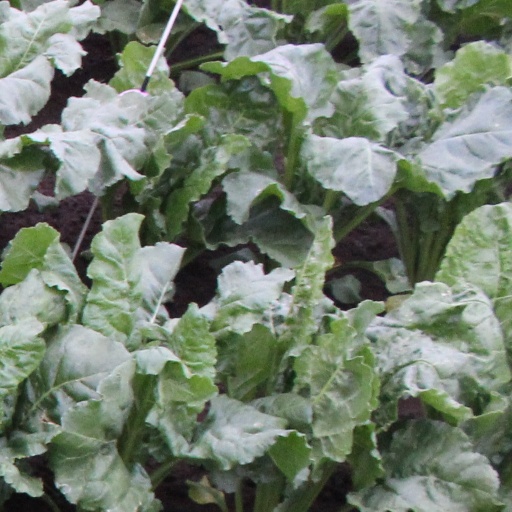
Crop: sugar beet